Extreme cold weather clothing

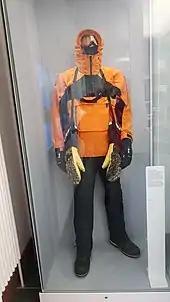
Antarctic clothing [ECW] used by the British Antarctic Survey on Antarctica.

A vacuum is the best insulator, but its use in clothing is impractical. Dry air is a practical insulator. Extreme cold weather clothing uses still dry air to insulate the body, trapping air via layers of material. The inner layers should conduct moisture away from the body. Outer layers should be windproof as well as suitable to the harsh terrain.